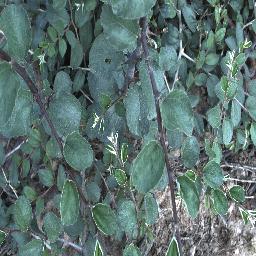
Label: chinee_apple